Mohamed Aboutrika

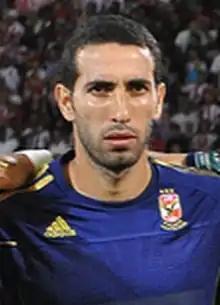
Aboutrika lining up for Al Ahly in 2011

Mohamed Mohamed Mohamed Aboutrika (born 7 November 1978) is an Egyptian retired professional footballer who played as an attacking midfielder and a forward. He was voted second place in the African Footballer of the Year award in 2008, and was one of five nominees for the 2006 award, and one of the ten nominated for the 2013 award. He is widely regarded as one of the greatest African players of all time.